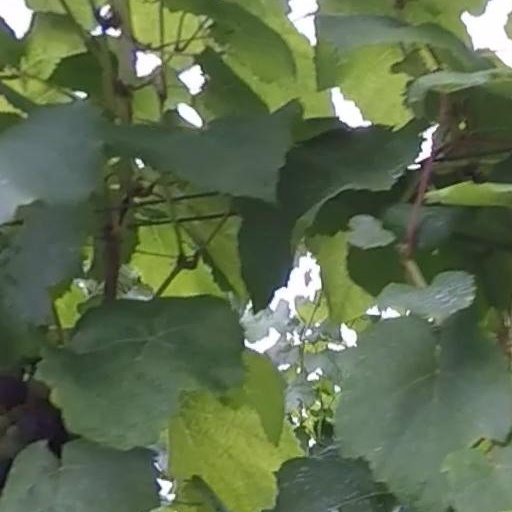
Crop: grape